Phander Lake

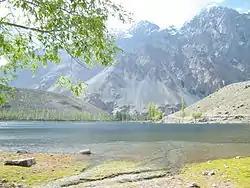
Phunder Lake in Gupis-Yasin

Phander Lake is a lake and is located in Koh-i-Ghizer of Gupis-Yasin, a district of Gilgit-Baltistan. Also, the lake is called Nango Chatt. This lake is about to deep, in which huge trees are clearly seen.